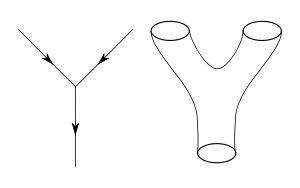
En physique théorique, la correspondance anti de Sitter/théorie conforme des champs est une conjecture reliant deux types de théories. Les théories conformes des champs occupent un côté de la correspondance ; ce sont des théories quantiques des champs qui incluent des théories similaires à celles de Yang-Mills qui décrivent les particules élémentaires. De l'autre côté, les espaces anti de Sitter sont des théories de gravité quantique, formulées en termes de théorie des cordes ou de théorie M. La correspondance est également appelée parfois dualité de Maldacena ou dualité jauge/gravité.